Roger Pfund

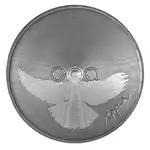
Obverse of a 1988 commemorative coin (5 Swiss Francs) by Roger Pfund.

In 1970–1971, Pfund won the currency design contest, hosted by the Swiss National Bank, for the design of a new series of bank notes. However another design was printed.